Stanford Routt

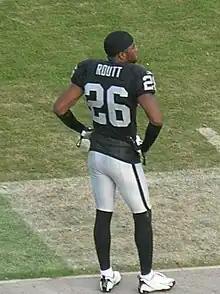
Routt with the Oakland Raiders in 2008

Stanford Bermond Routt (born July 26, 1983) is an American former professional football cornerback. After playing college football for Houston, he was selected by the Oakland Raiders in the second round of the 2005 NFL draft. He played for the Raiders for seven seasons from 2005 to 2011. He also played for the Kansas City Chiefs and Houston Texans.